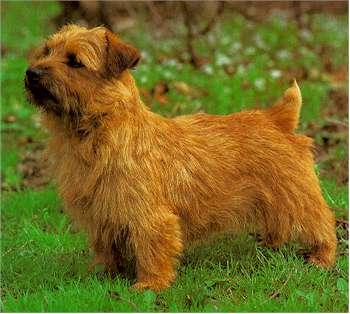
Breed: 203-n000027-Norfolk_terrier